AmigaOS 4

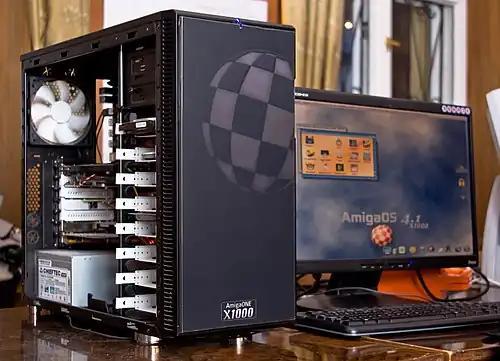
AmigaOne X1000 running AmigaOS 4.1

During the five years of development, purchasers of AmigaOne machines could download pre-release versions of AmigaOS 4.0 from Hyperion's repository as long as these were made available.